Raggedy Man

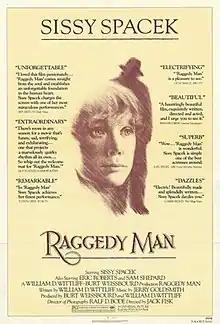
Theatrical release poster

Raggedy Man is a 1981 American drama film based on William D. Wittliff and Sara Clark's 1979 novel, and directed by Jack Fisk. It follows a divorced mother and telephone switchboard operator (Sissy Spacek) living with her two sons in a small town during World War II. The film was Spacek’s first film after her Academy Award-winning performance in "Coal Miner’s Daughter", and was also her first film to be directed by her husband. For this role, Spacek received a Golden Globe nomination for Best Actress in a Motion Picture - Drama. This was the directorial debut for Fisk, and the film debut for Henry Thomas, who next starred in his breakout role of Elliott Taylor for the film "E.T. the Extra-Terrestrial" (1982).